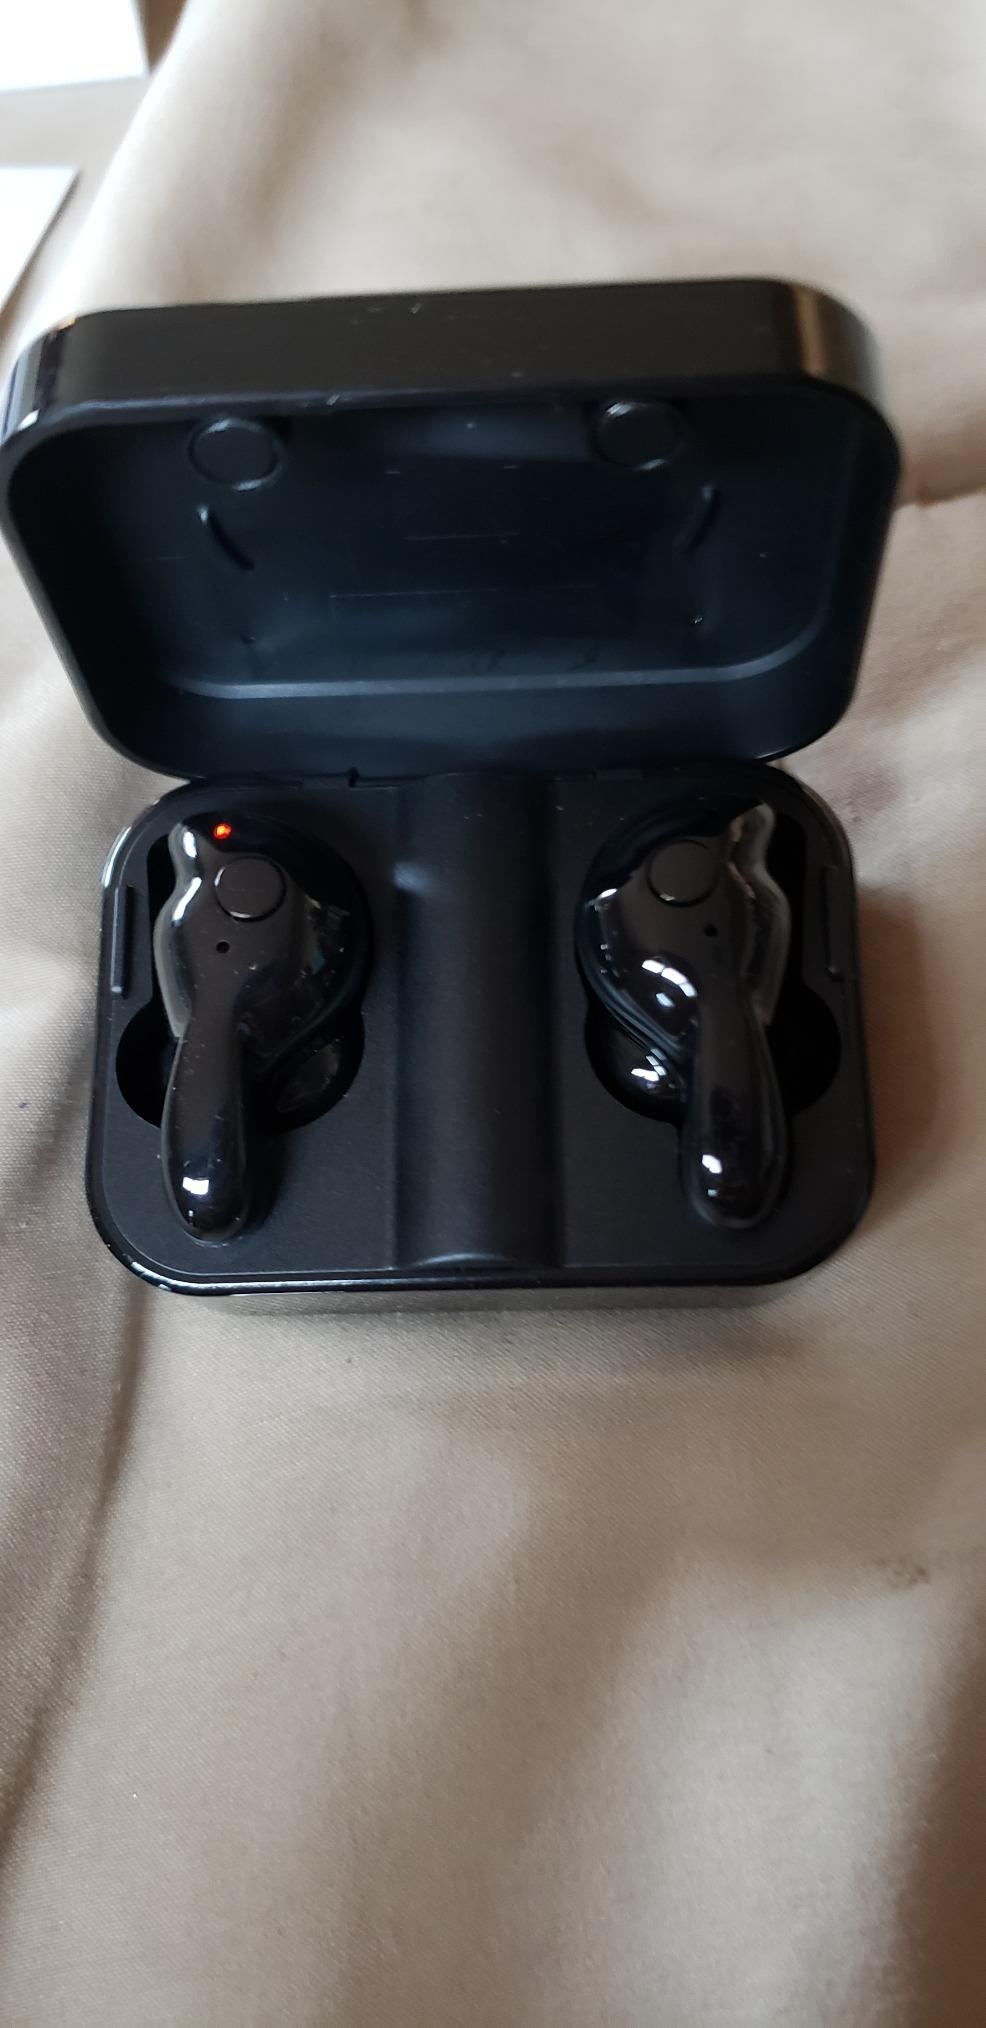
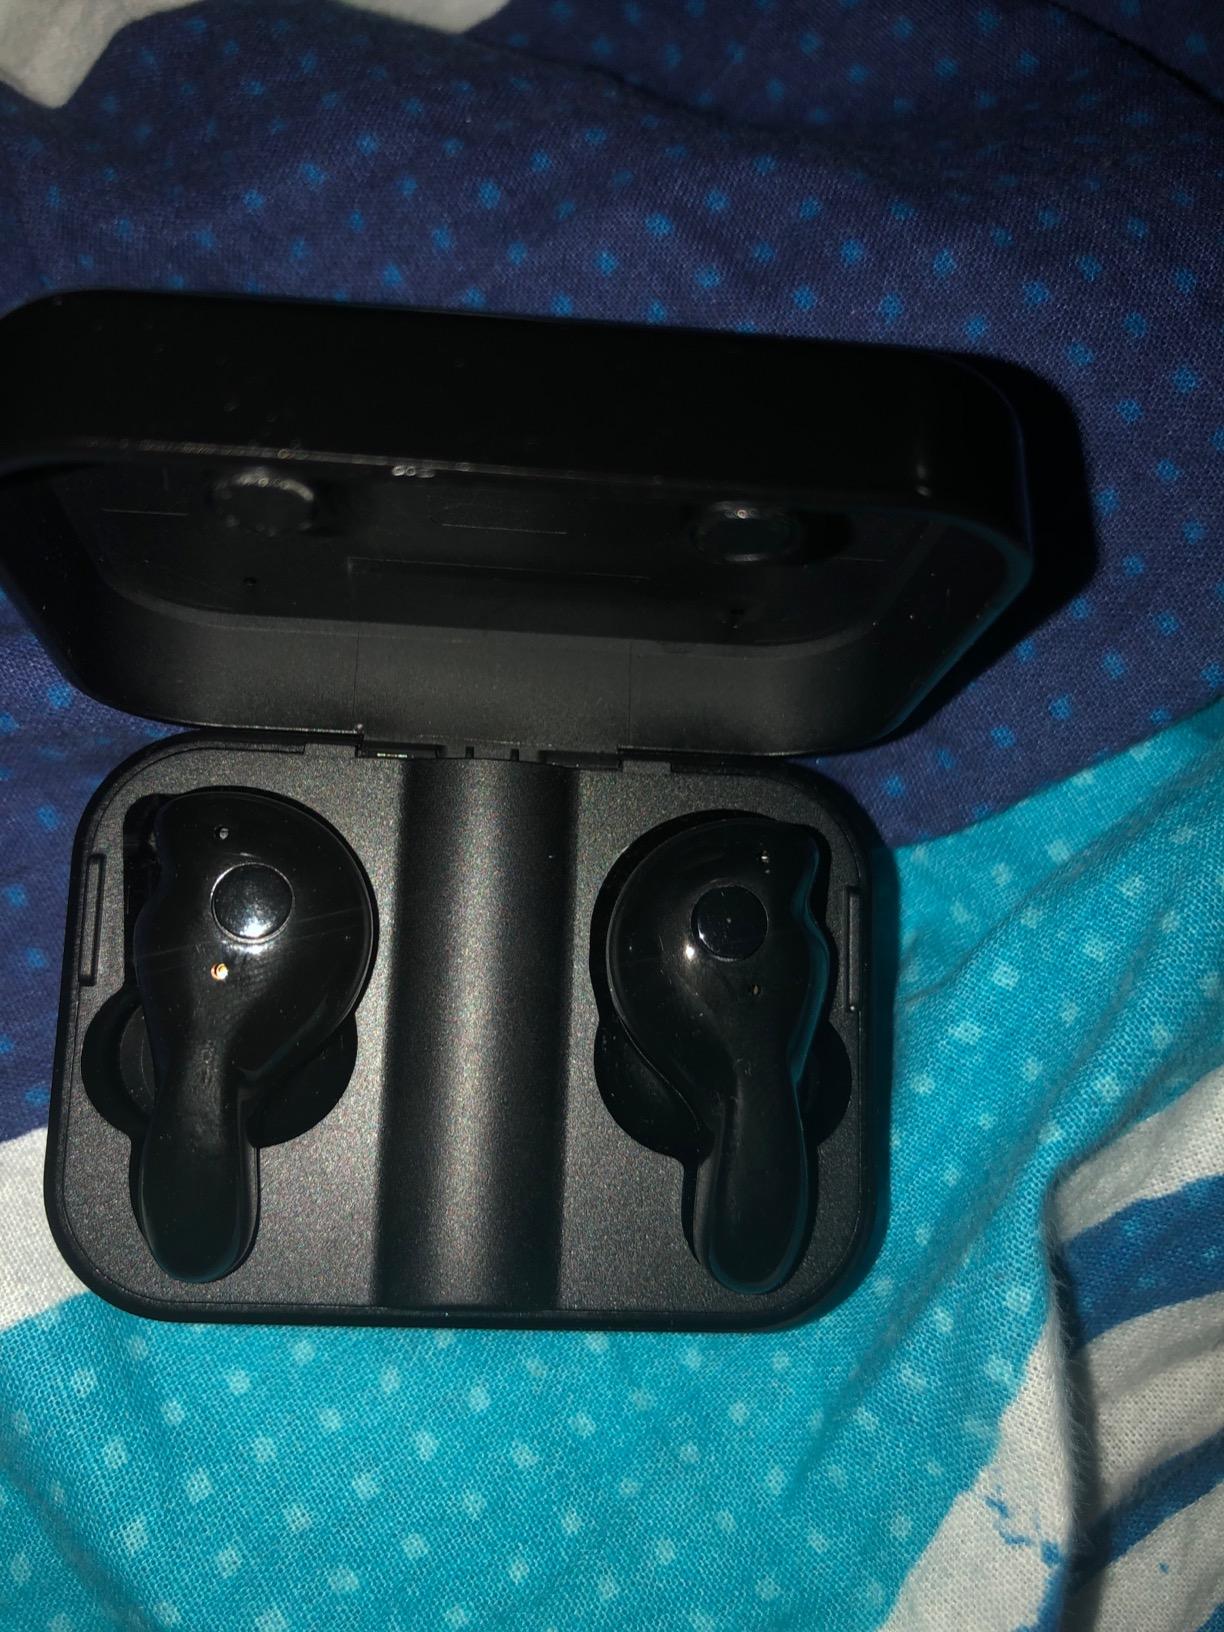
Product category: earbuds
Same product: yes